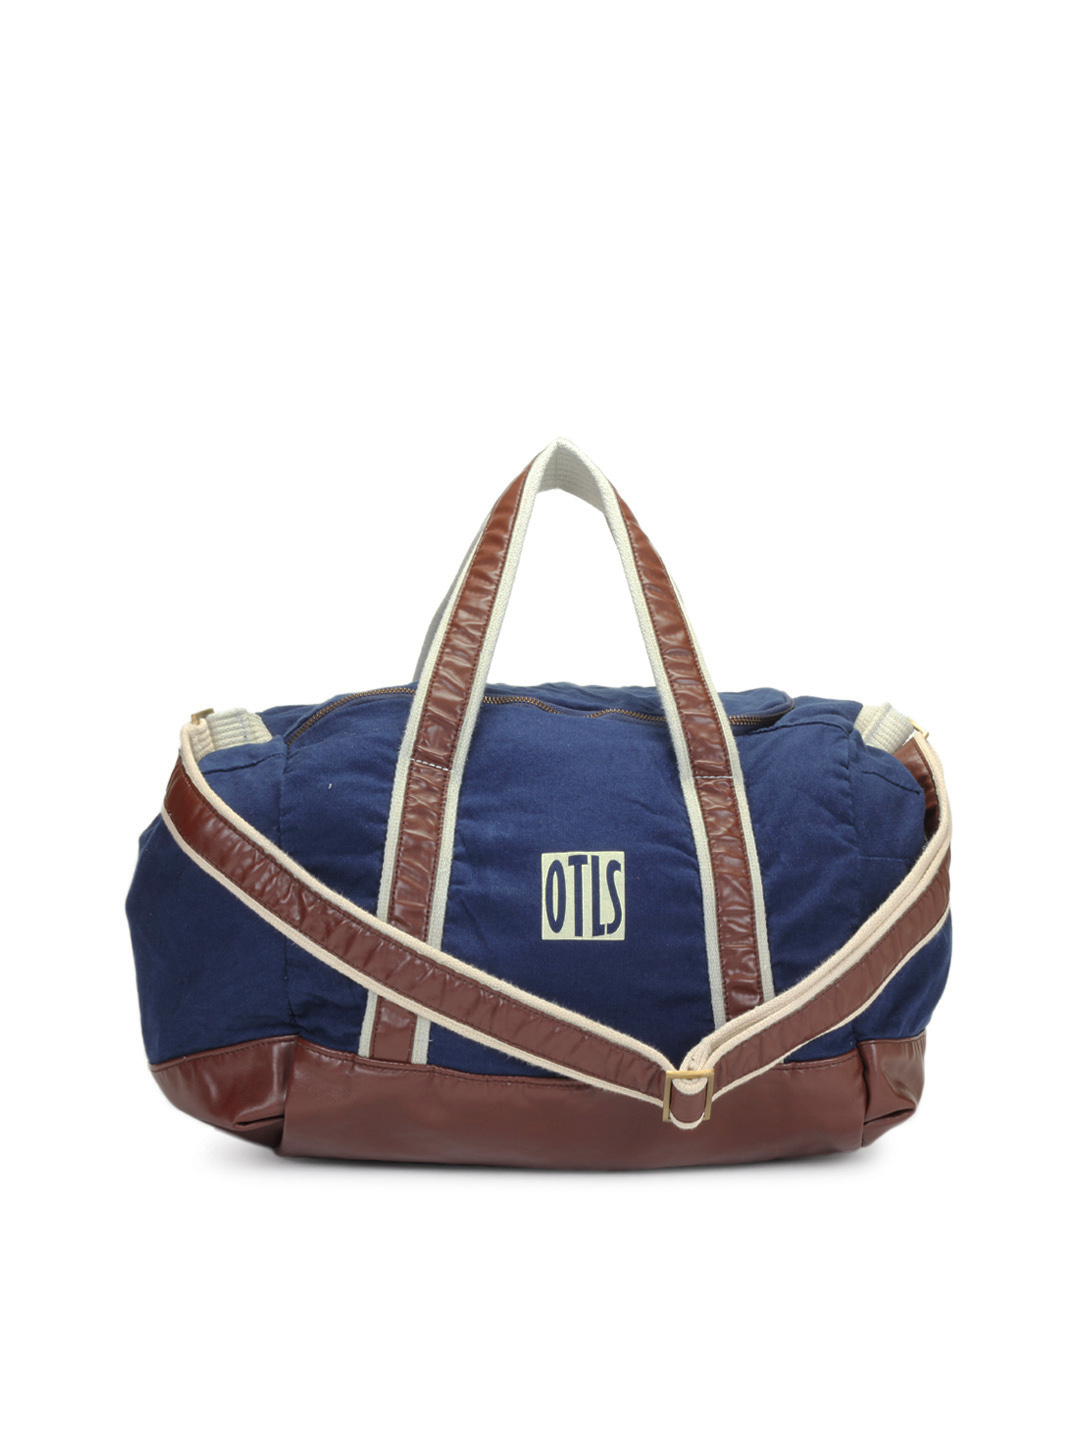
OTLS Unisex Blue Duffle Bag
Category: Accessories / Bags / Duffel Bag
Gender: Unisex
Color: Blue
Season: Summer 2012
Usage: Casual